Pão de queijo

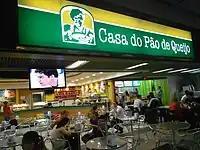
Casa do Pão de Queijo at the Afonso Pena International Airport, in São José dos Pinhais, Paraná, Brazil.

In Brazil, "pão de queijo" is a popular breakfast dish and snack. It continues to be widely sold at snack bars and bakeries, and it can also be bought frozen to bake at home. In Brazil, cheese puff mix packages are easily found in most supermarkets.